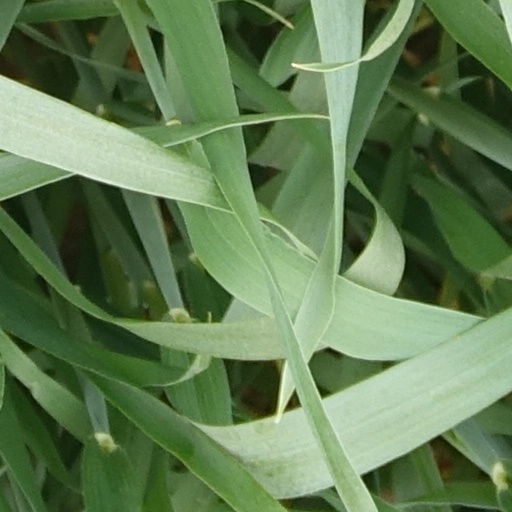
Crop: wheat